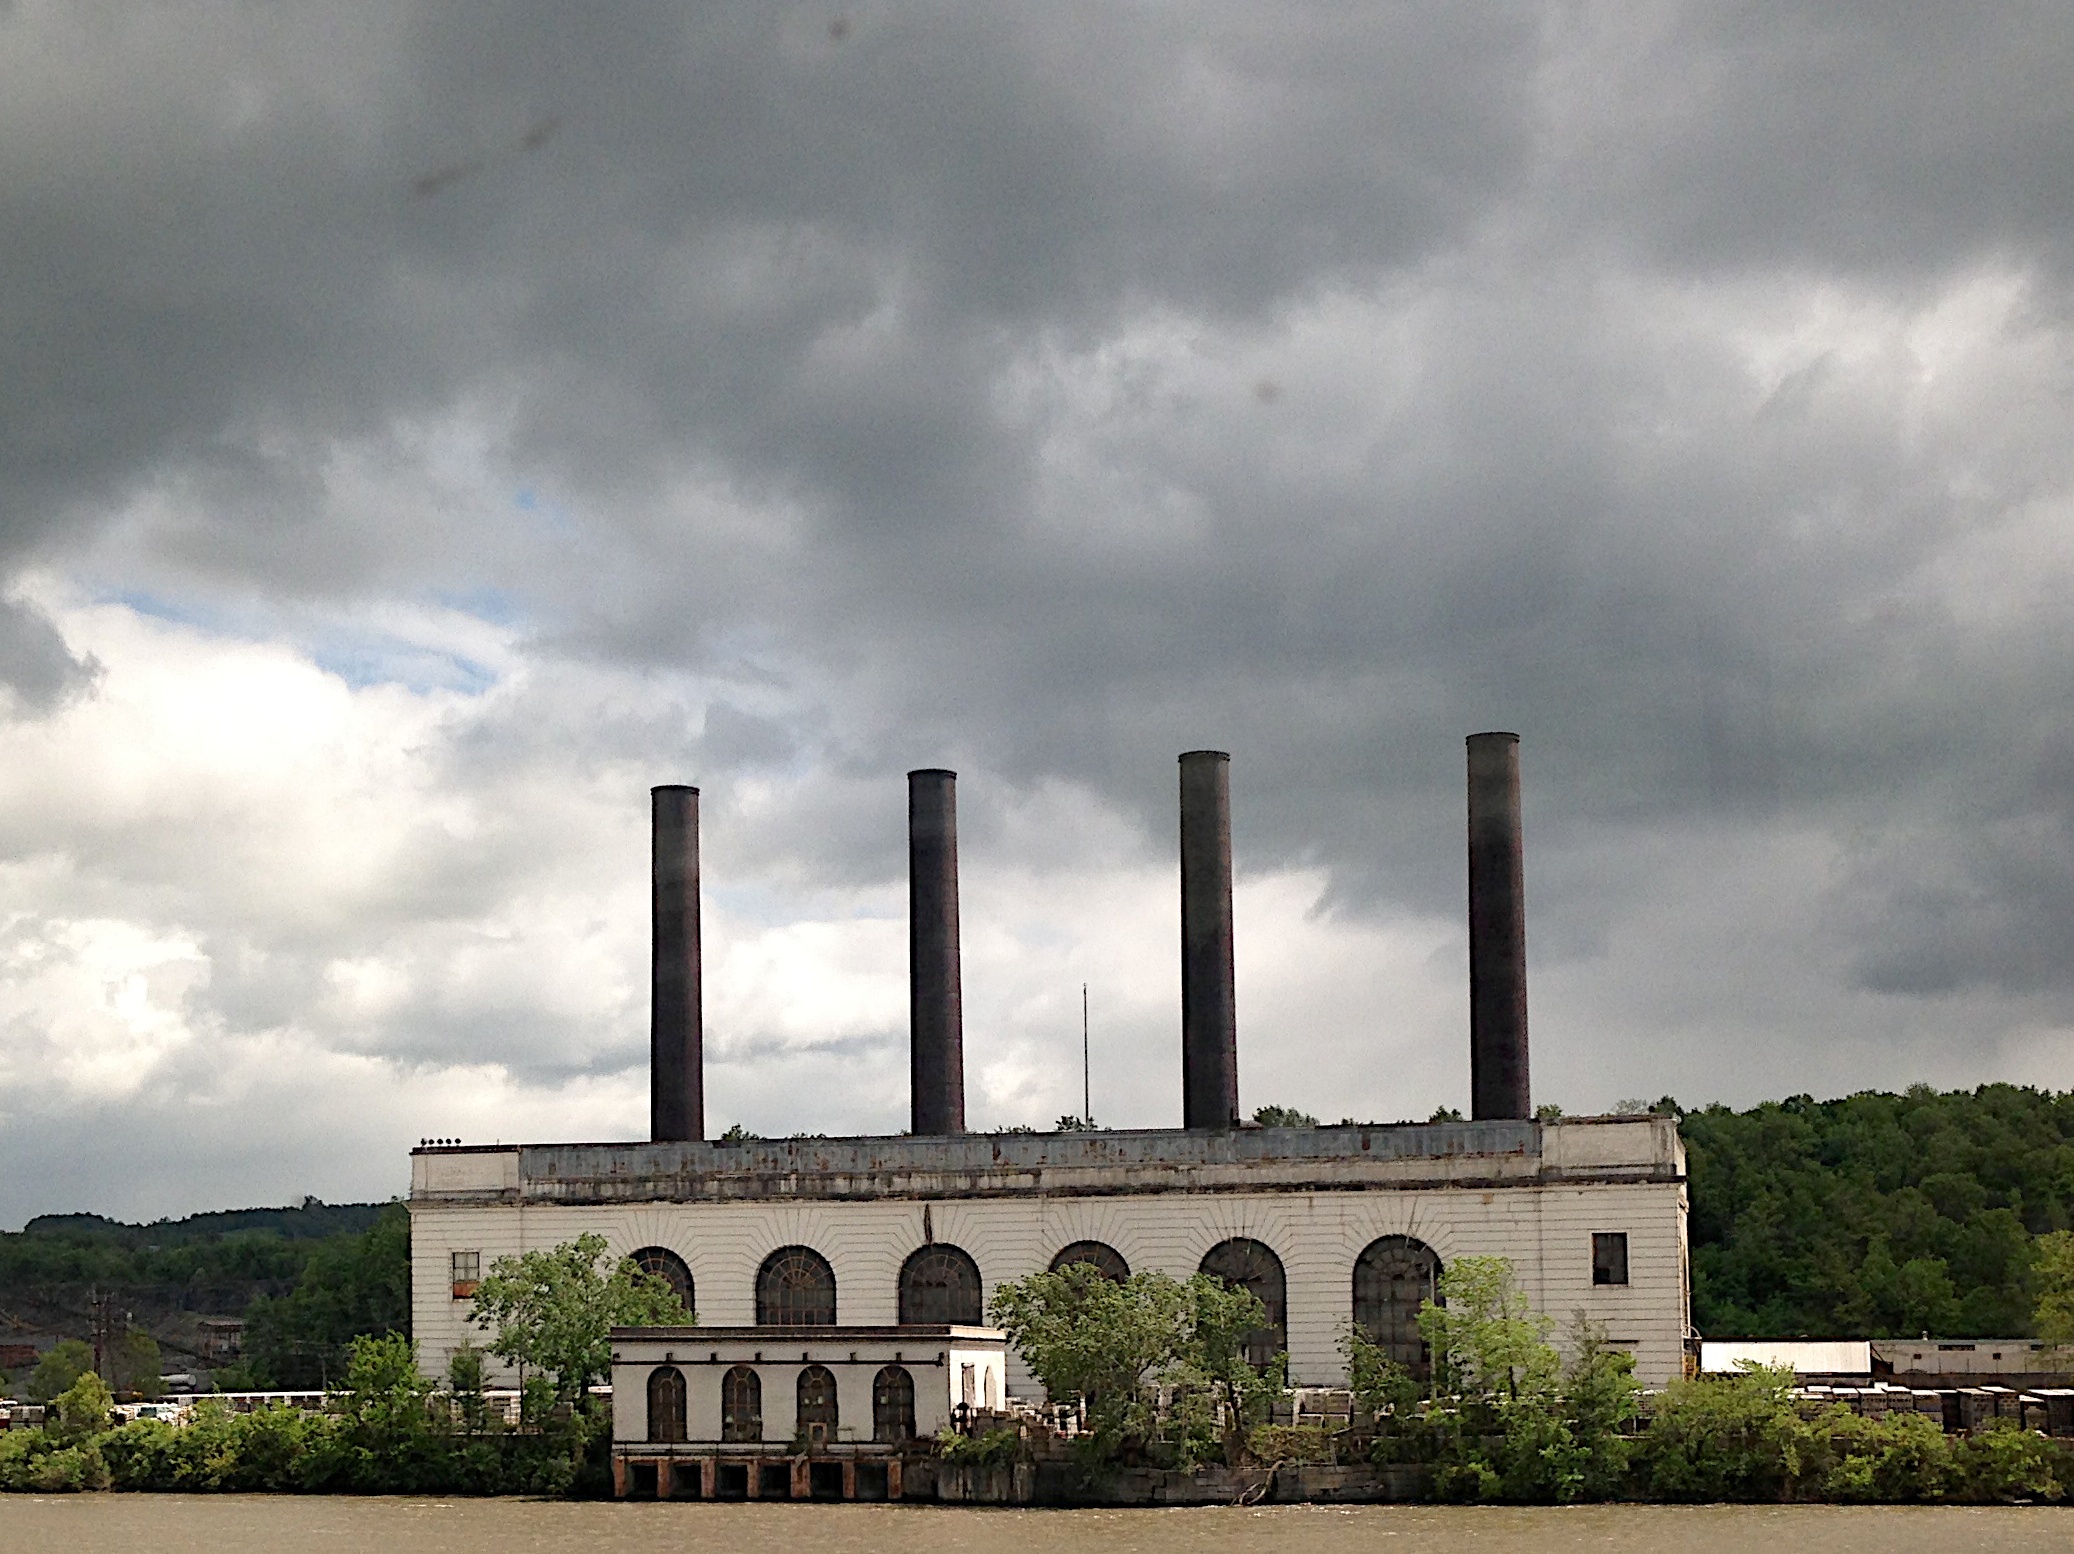
cloud, architecture, sky, landmark, raildog